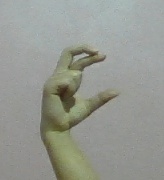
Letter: thal